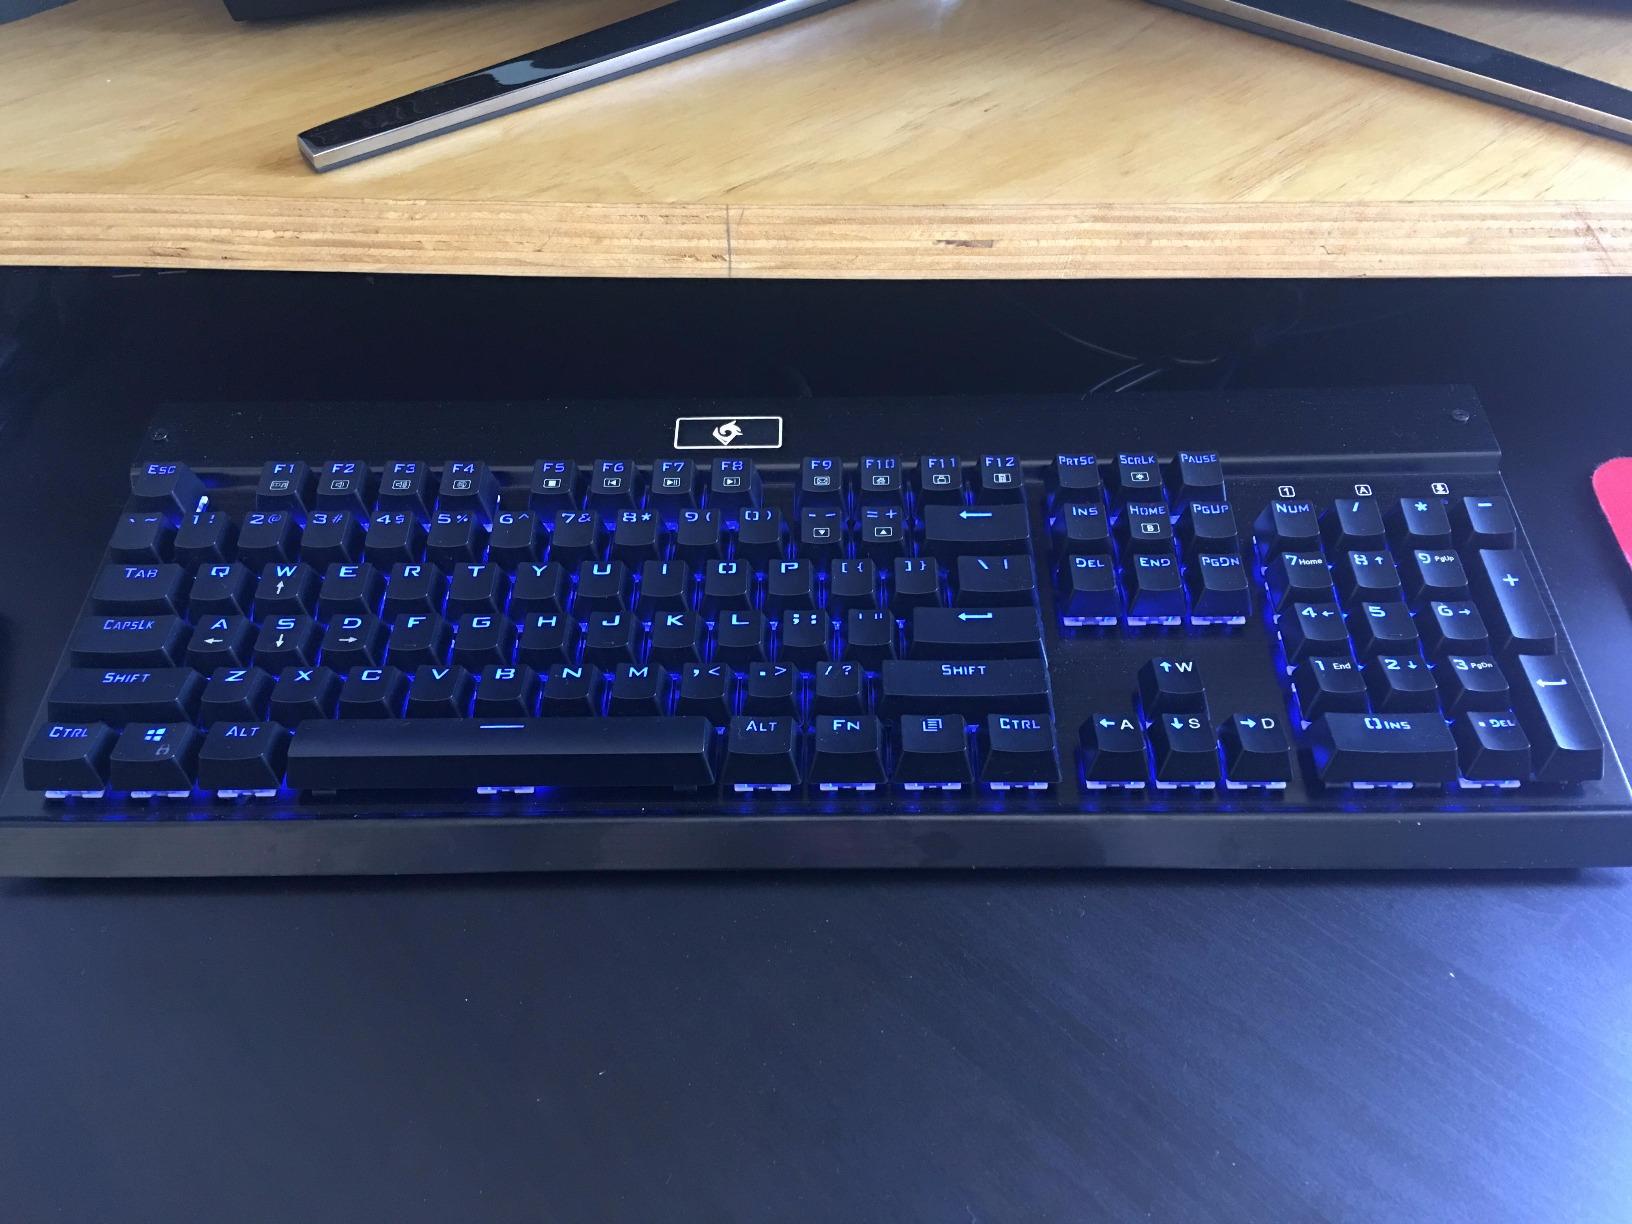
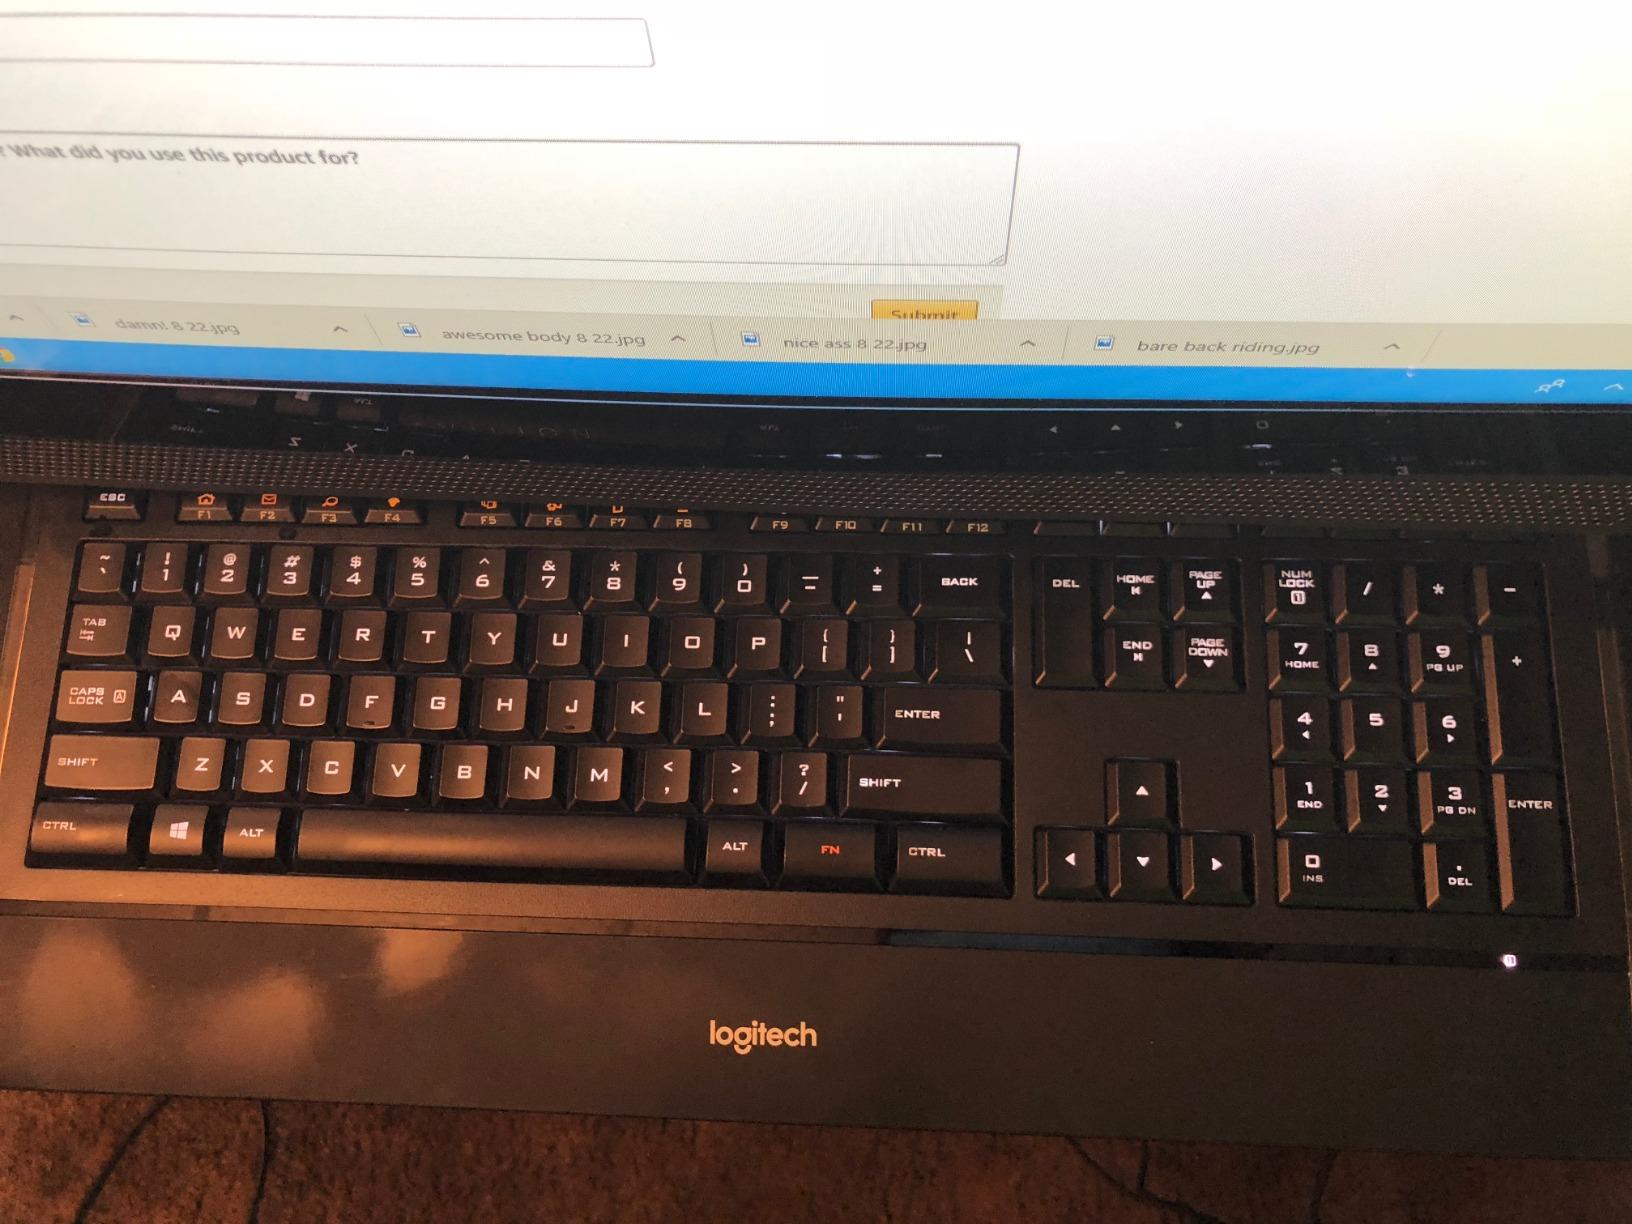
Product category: keyboard
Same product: no